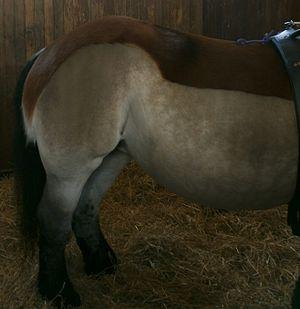
Le trait du Nord Moundy au musée vivant du cheval
Le trait du Nord, autrefois nommé Ardennais du Nord et Ardennais de type Nord, est une race de grands chevaux de trait français dit « à sang froid », originaire de la région du Hainaut. Il est sélectionné pour les travaux agricoles à partir des années 1850. Longtemps confondu avec le cheval ardennais, le trait du Nord obtient son identité propre avec l'ouverture de son registre généalogique en 1903. Il participe à l'exploitation des mines au fond des galeries et aux travaux agricoles dans sa région d'origine avant que l'électrification des mines et la motorisation de l'agriculture dans les années 1950 n’entraînent sa quasi-disparition, faute de demandes auprès de ses éleveurs.